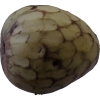
Label: cherimoya